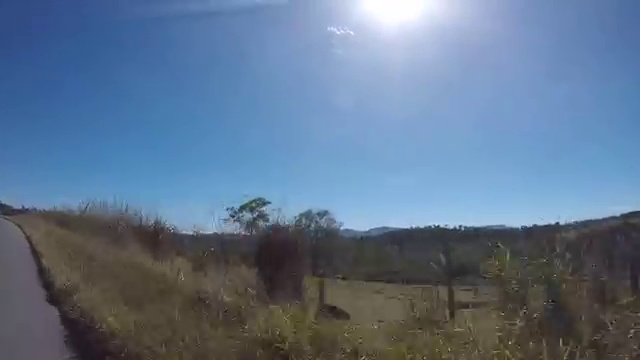
Fire: no
Smoke: no